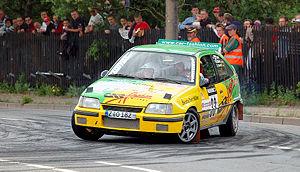
L'Opel Kadett est une automobile compacte du constructeur allemand Opel. Elle fut construite de 1937 à 1940, puis le nom fut repris de 1962 à 1993.